Political decorations of the Nazi Party

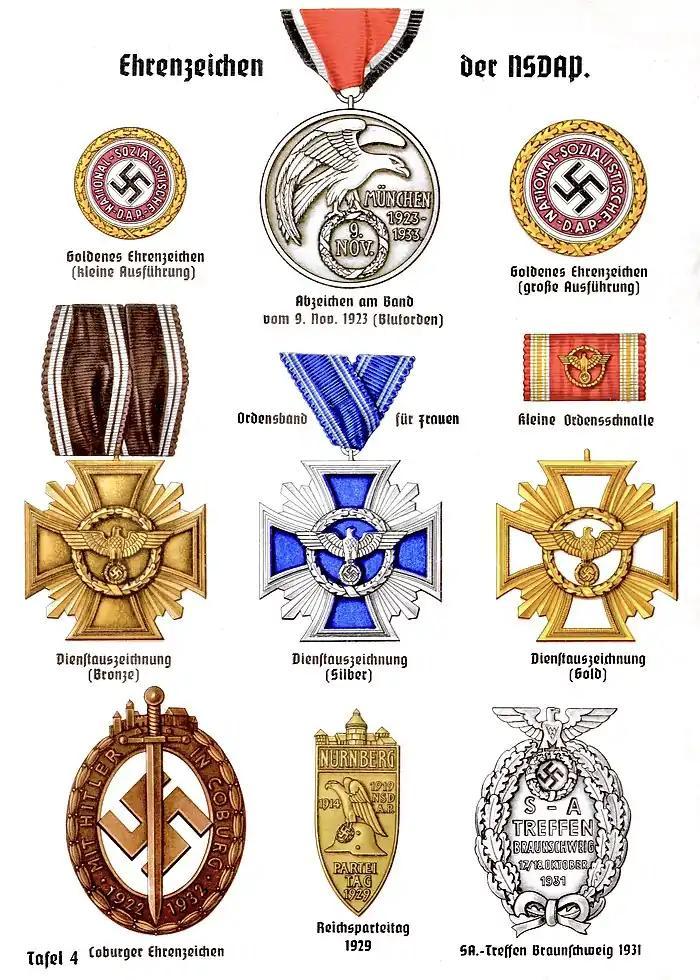
Decorations of the NSDAP. Plate from "Organisationsbuch der NSDAP", 1943

Medals and awards were issued by the National Socialist German Workers Party (NSDAP) in Nazi Germany between 1920 and 1945. Political awards were authorised for wear on any paramilitary uniform, as well as civilian attire, but were generally discouraged (but not forbidden) on "Wehrmacht" military uniforms. The "Waffen-SS" freely wore both political awards and military decorations on their uniforms.